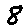
Label: 8